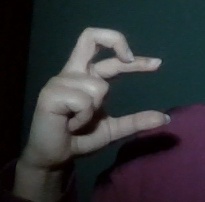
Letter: thal